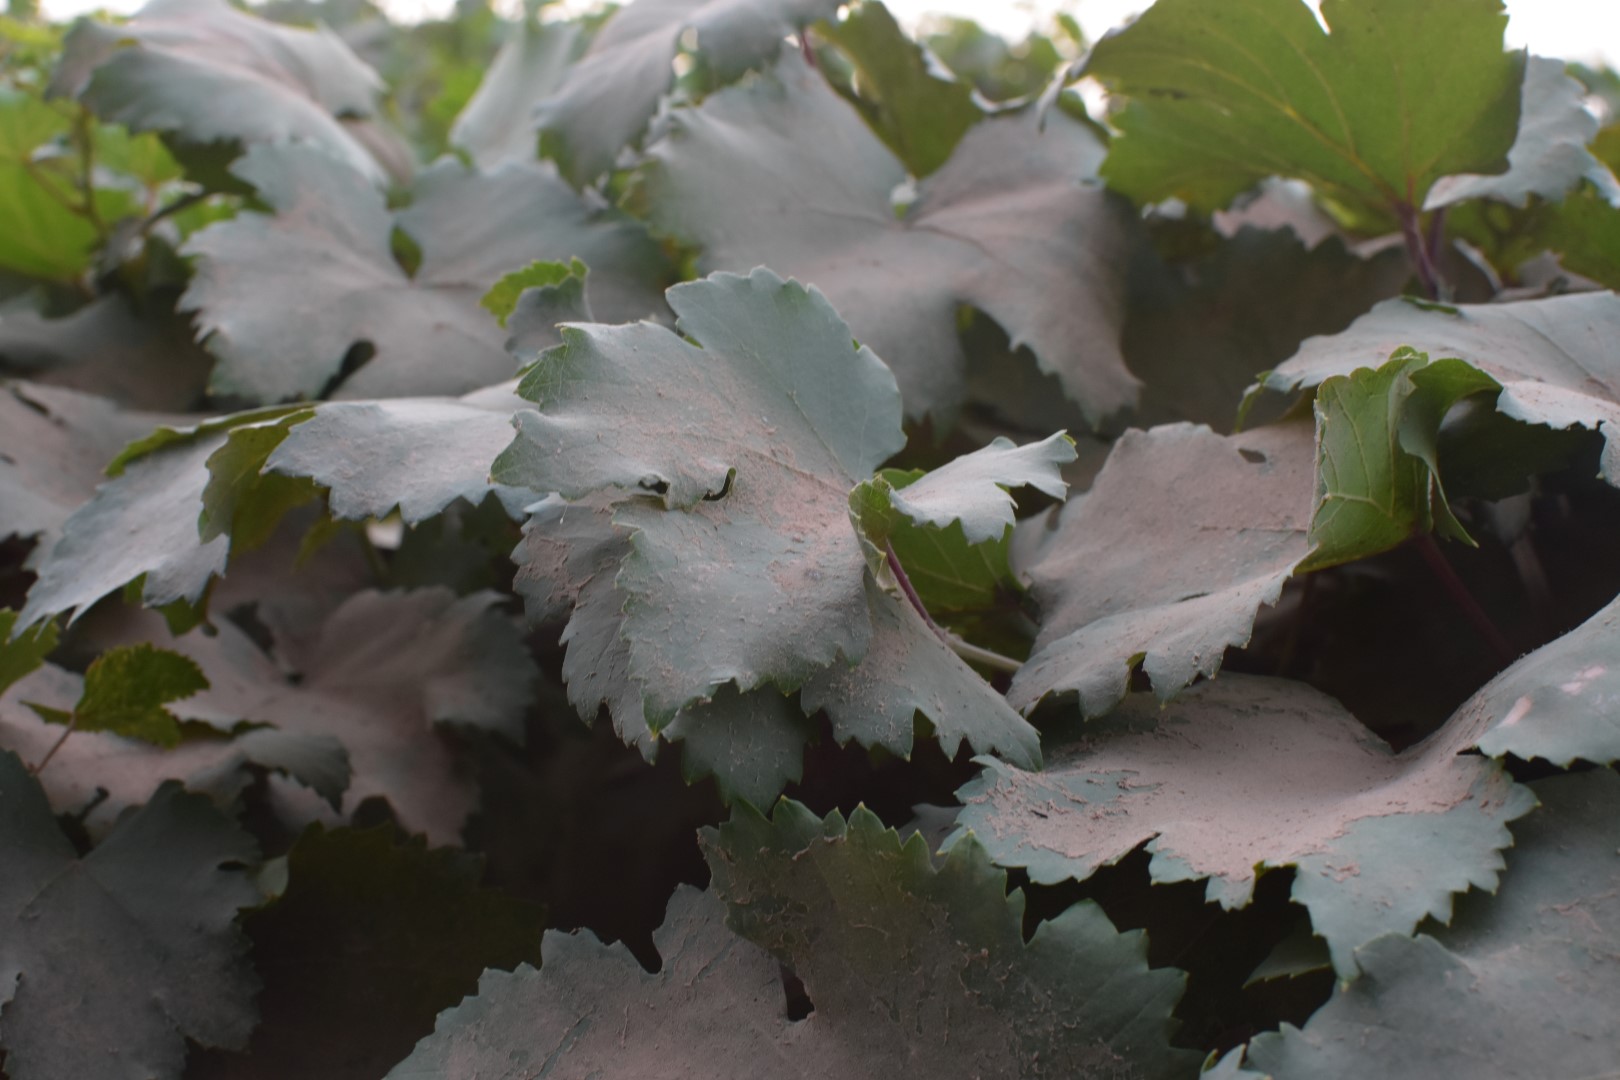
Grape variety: Kamali